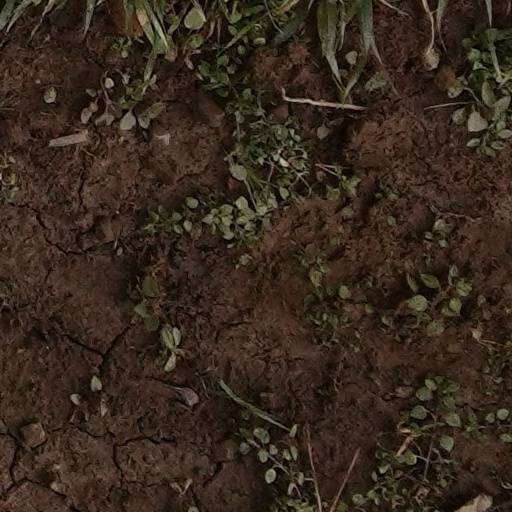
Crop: wheat